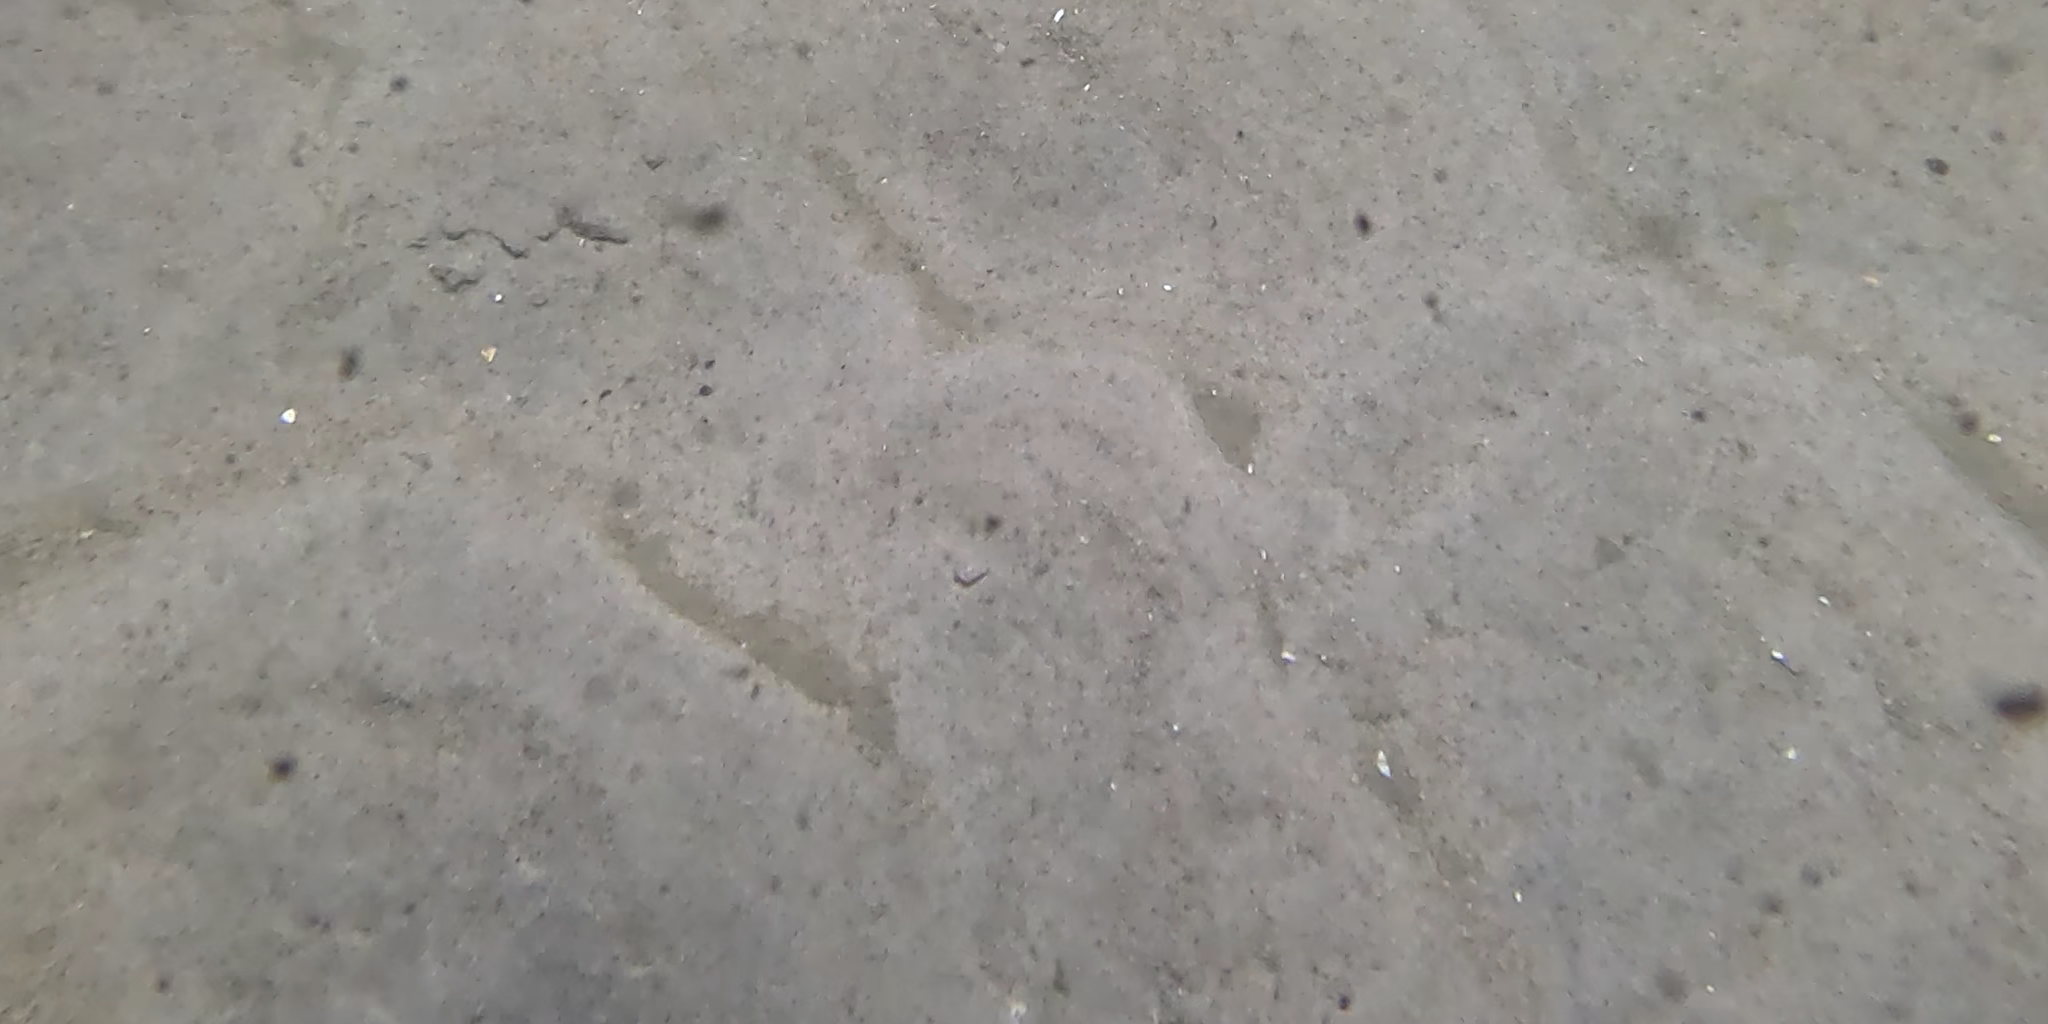
Seabed habitat: sand